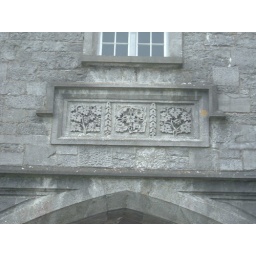
This is the lintel over a door at a castle I visited this summer. I really liked it.